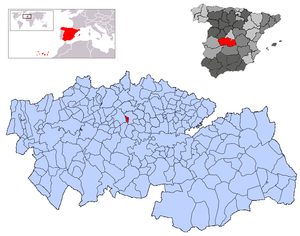
Alcabón est une commune d'Espagne de la province de Tolède dans la communauté autonome de Castille-La Manche.